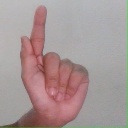
अक्षर: ळ